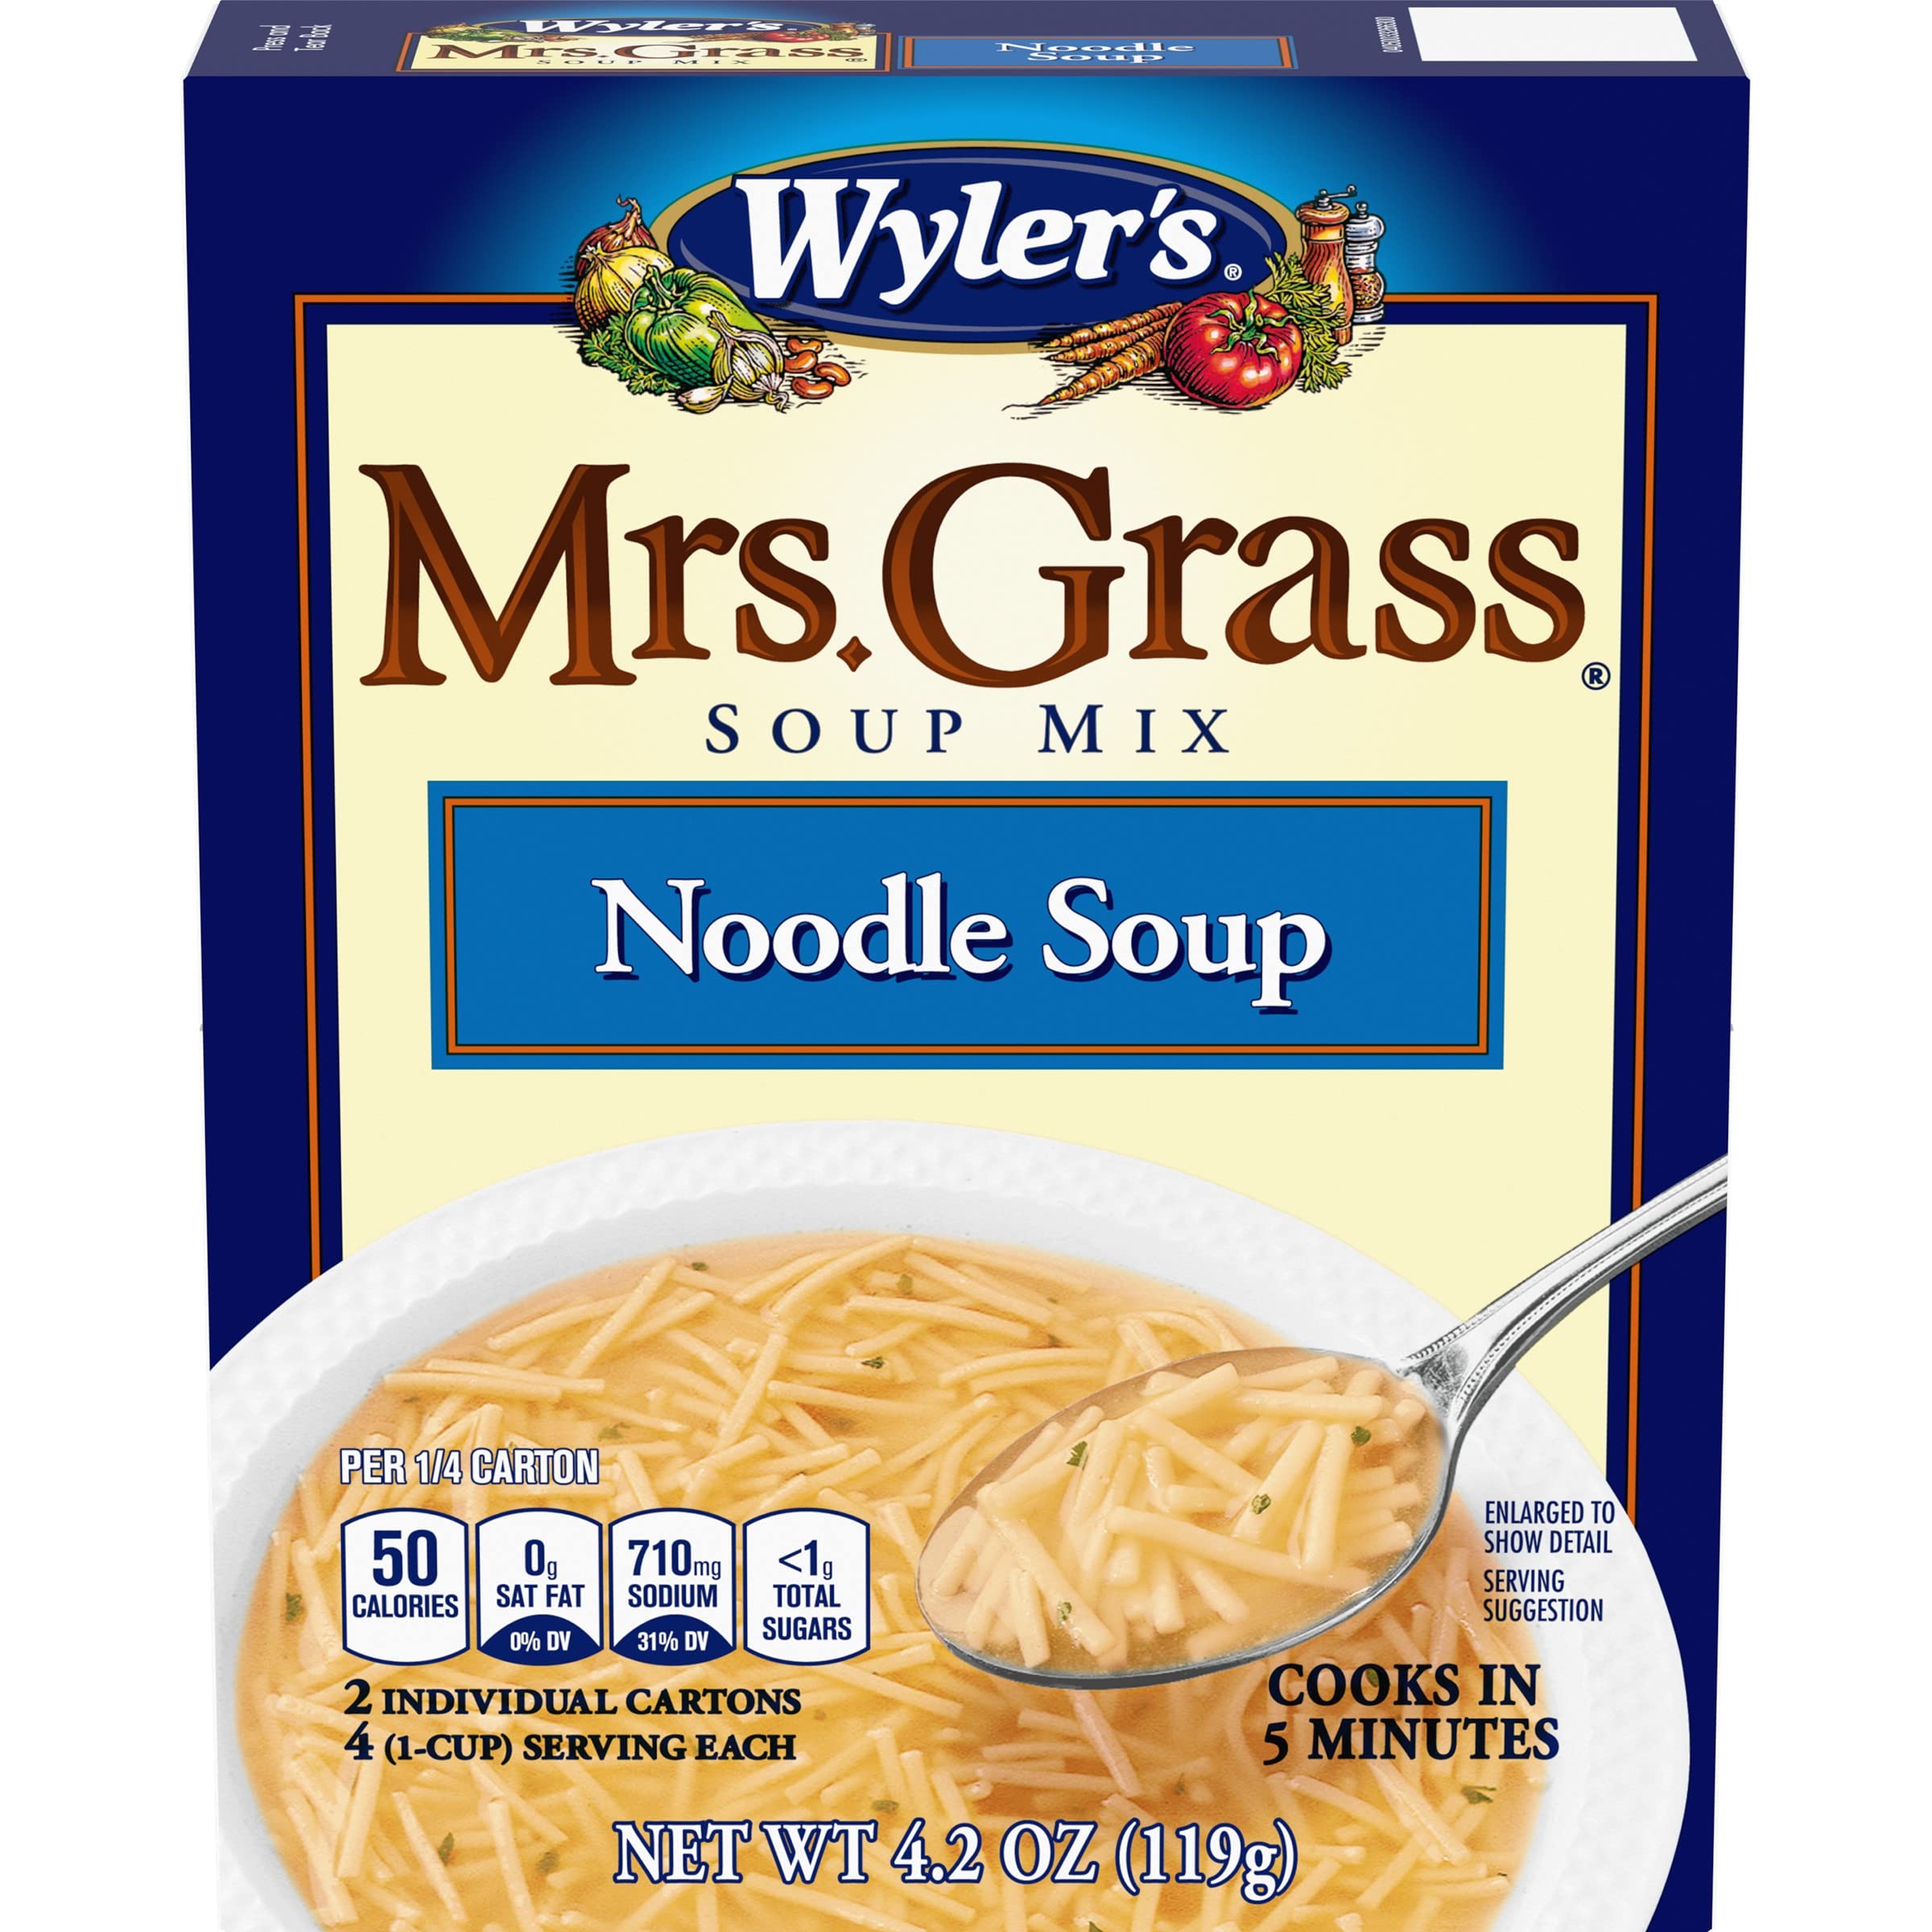
Item Name: Mrs. Grass Soup Mix, Noodle, 4.2 Ounce (Pack of 12)
Bullet Point 1: Twenty-four packets of Mrs. Grass Noodle Soup Mix
Bullet Point 2: MADE WITH REAL EGG NOODLES: Mrs. Grass Noodle Soup Mix is made with real egg noodles and chicken broth
Bullet Point 3: COOKS IN 5 MINUTES: Our chicken noodle soup mix cooks in just five minutes
Bullet Point 4: STOVETOP OR MICROWAVE: Prepare our noodle soup mix on your stovetop or in your microwave
Bullet Point 5: CONTAINS 4 SERVINGS: Each pack makes four 1-cup servings
Value: 50.4
Unit: Ounce

Price: 45.53